Panaxia

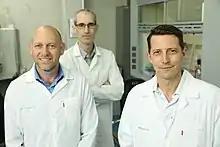
Founders of Panaxia - Dr. Dadi Segal, Adv. Assi Rotbart and Dr. Eran Goldberg

Panaxia Pharmaceutical Industries Ltd., or Panaxia Global, is a global company headquartered in Lod, Israel, that develops, manufactures and markets medical cannabis-based products in pharmaceutical quality. The company has commercial activity in Germany, France, Cyprus and Malta. Panaxia is the controlling shareholder of Panaxia Labs Israel Ltd., which is traded on the Tel-Aviv Stock Exchange. Panaxia USA (a subsidiary of Panaxia Global) manufactures medical cannabis-based products in North America.